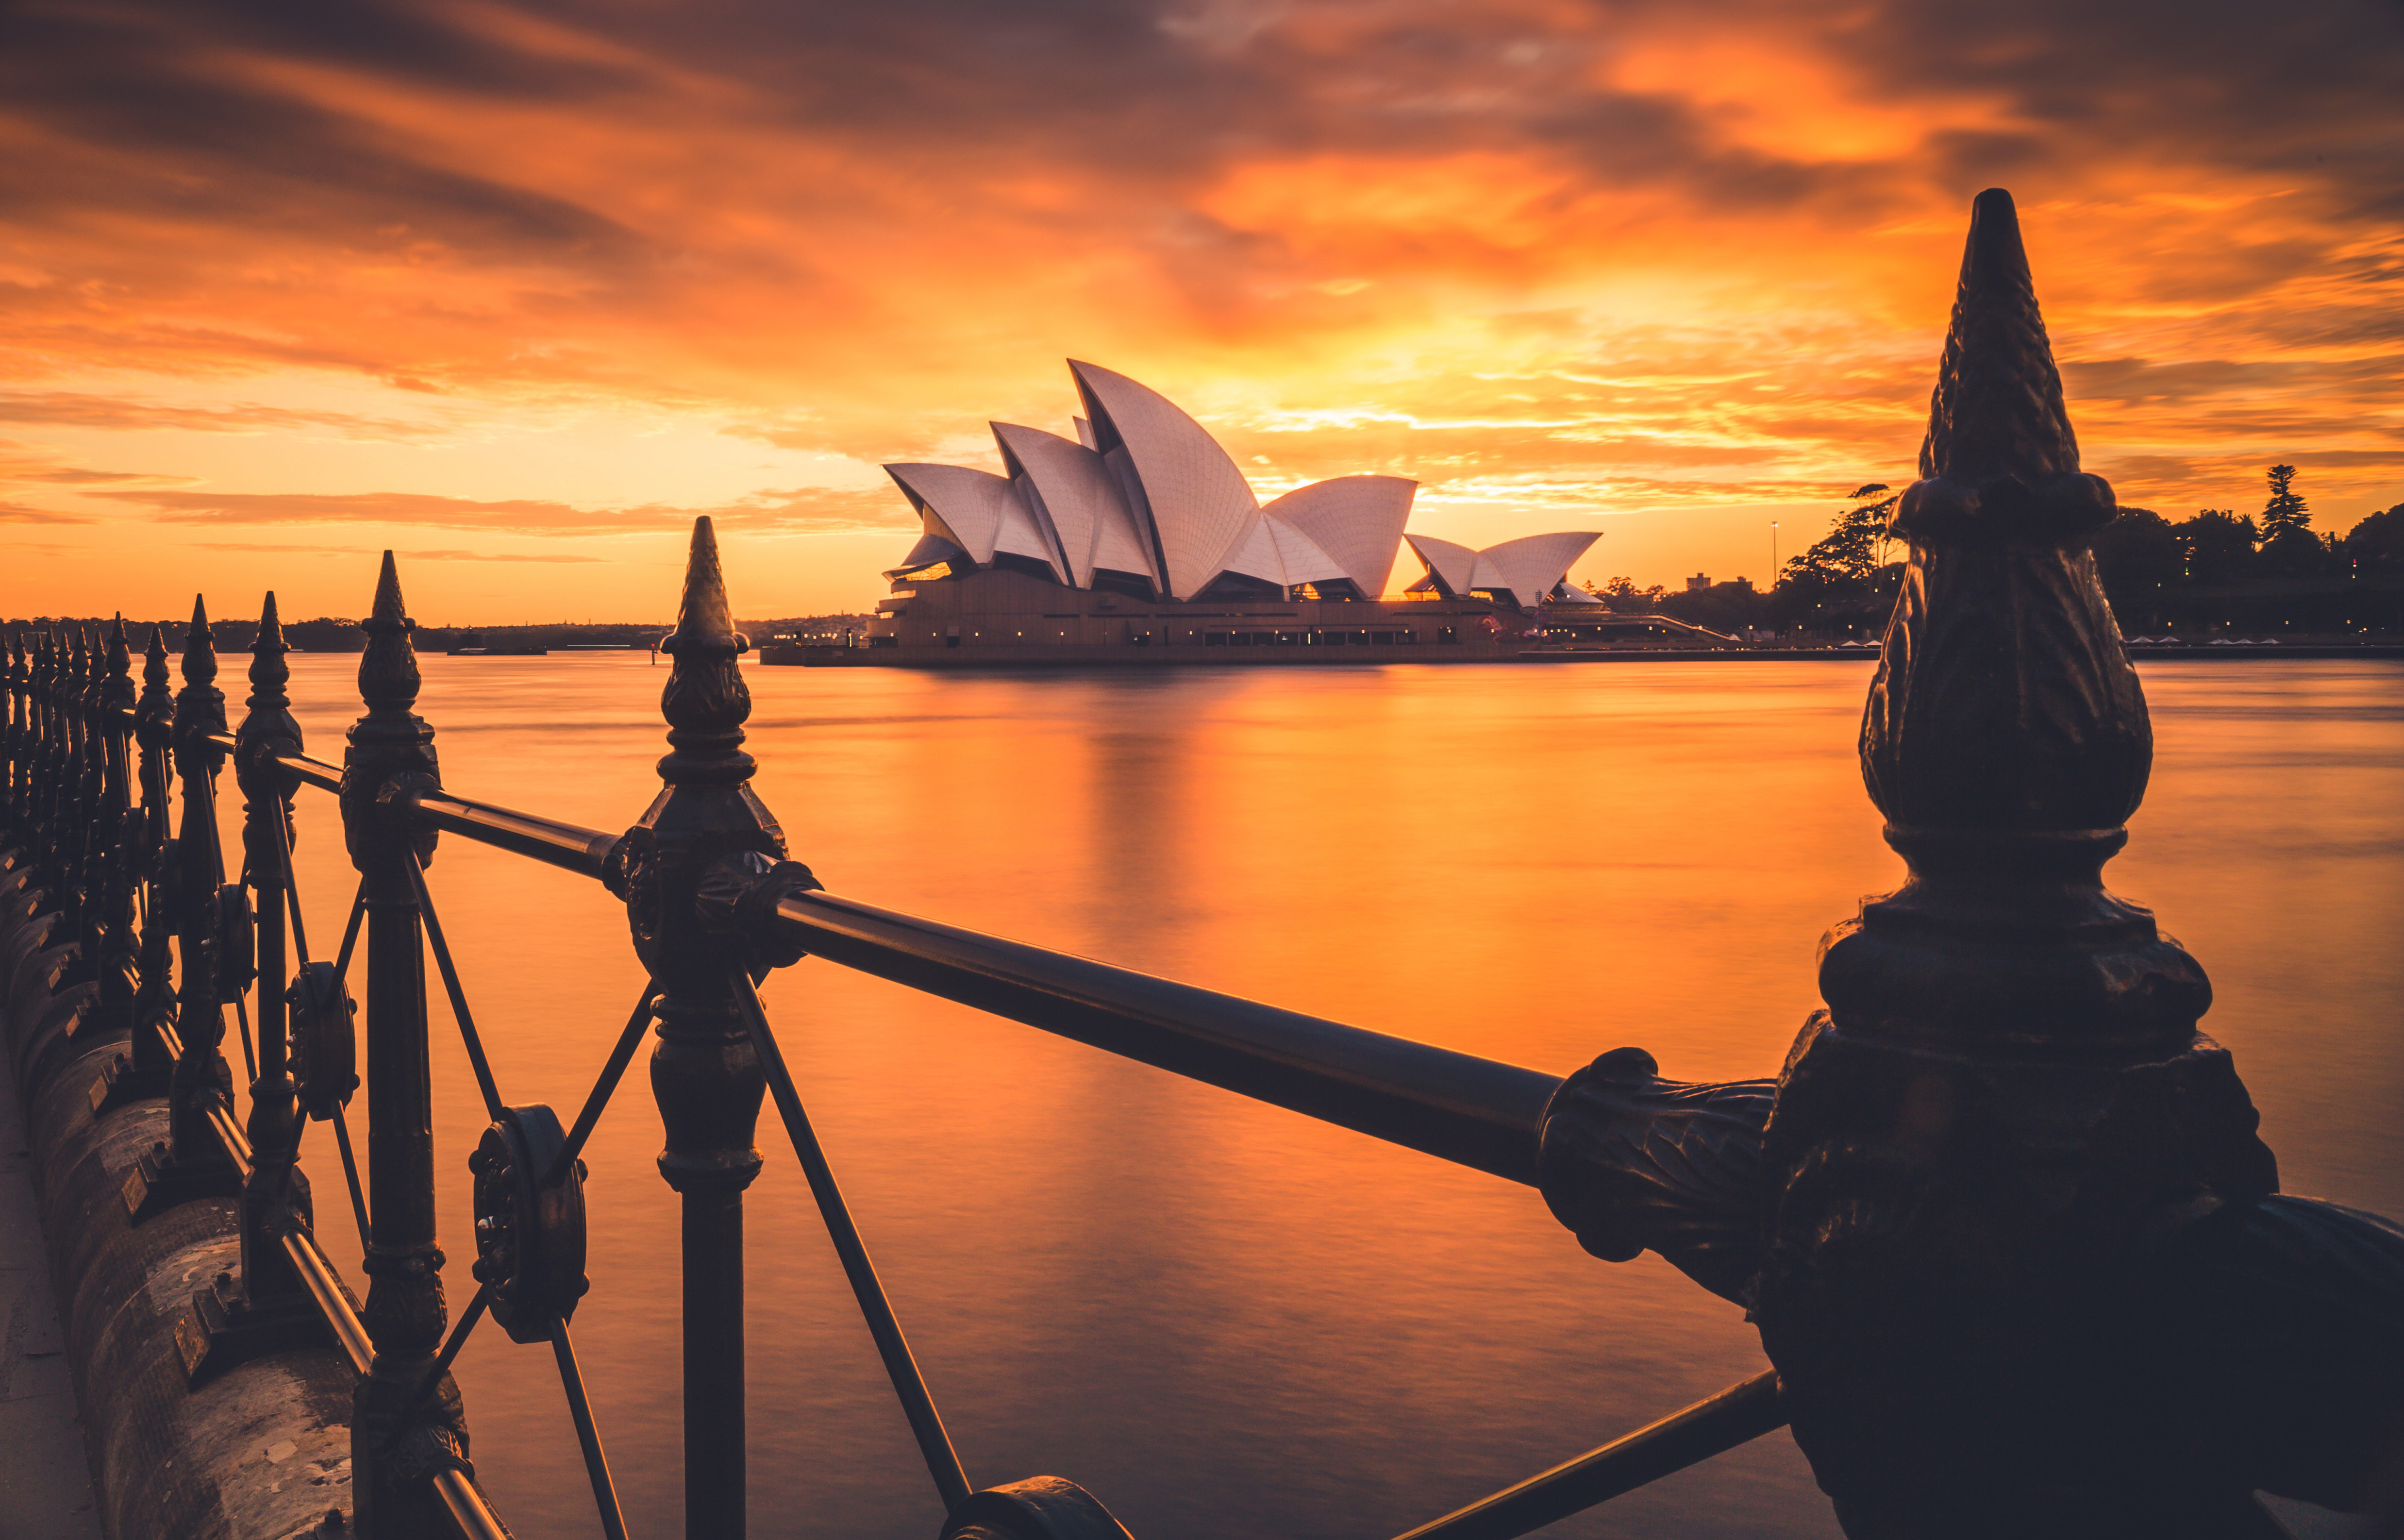
sea, silhouette, light, cloud, sun, sunrise, sunset, boat, sunlight, morning, dawn, dusk, evening, reflection